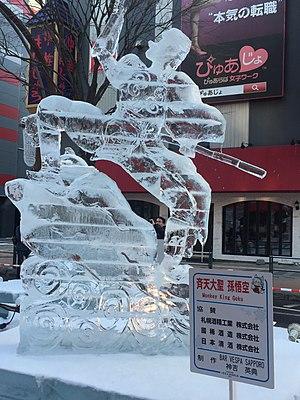
Kinto-un est un objet fictif créé dans le roman chinois, « La Pérégrination vers l'Ouest », qu'utilise Sun Wukong. Il a été repris par Akira Toriyama dans le manga Dragon Ball qui caricature ce roman, en 1984.